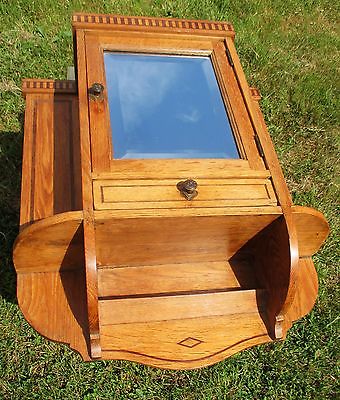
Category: cabinet